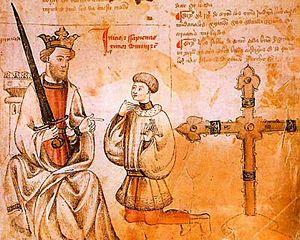
Le château de Cortegana est une forteresse médiévale située à Cortegana, dans la province espagnole de Huelva, en Andalousie. Elle fut bâtie au XIIIᵉ siècle sur le site d'un château plus ancien. Le roi Sanche IV de Castille ordonna sa construction en plein conflit avec le royaume voisin du Portugal.
Cette page concerne l'année 1284 du calendrier julien.